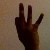
The image shows a hand gesture representing the number 9 in Indian Sign Language.